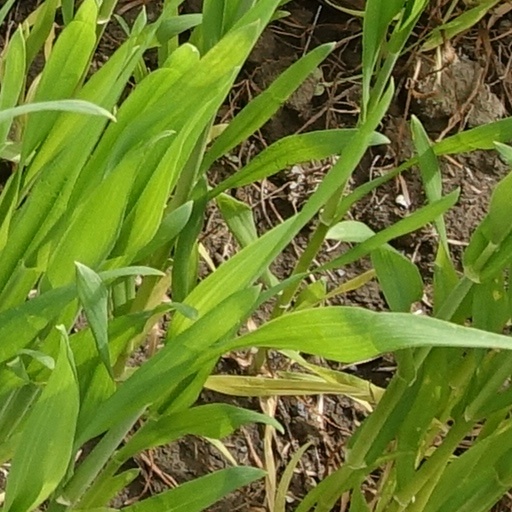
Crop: wheat